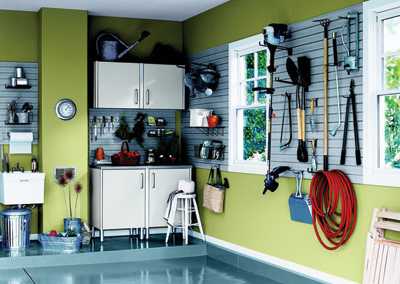
Room type: garage